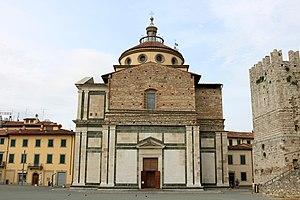
Giuliano da Sangallo, né Giuliano Giamberti, à Florence vers 1445, mort à Rome en 1516, est un sculpteur, architecte et ingénieur militaire florentin.